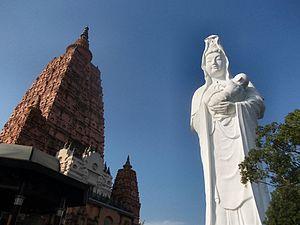
La Kannon de Kurume est une statue de 62 mètres de haut d'un Guanyin debout qui se trouve à Kurume, dans la préfecture de Fukuoka, au Japon. Sa construction a été achevée en 1983. Haute de soixante-dix mètres, l'œuvre repose sur une base de huit mètres de haut. Elle est, en 2019, la vingt-cinquième plus grande statue au monde.